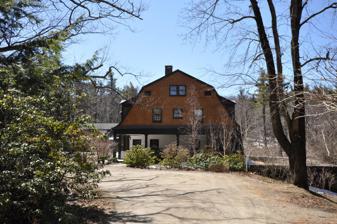
Building: Markham House (Dublin, New Hampshire)
Country: United States of America
Year built: 1898
Historic house in New Hampshire, United States United States historic place Markham House U.S. National Register of Historic Places Show map of New Hampshire Show map of the United States Location Snow Hill Rd., Dublin, New Hampshire Coordinates 42°54′11″N 72°4′6″W / 42.90306°N 72.06833°W / 42.90306; -72.06833 Area 0.4 acres (0.16 ha) Built 1898 ( 1898 ) Built by H.A. Patterson Architect Shepley, Rutan and Coolidge Architectural style Colonial Revival , Shingle Style MPS Dublin MRA NRHP reference No. 83004044 Added to NRHP December 18, 1983 The Markham House is an historic summer house on Snow Hill Road in Dublin, New Hampshire .  Built in 1898, it is one of two houses in the town to be designed by the prominent Boston architectural firm Shepley, Rutan and Coolidge , and is a prominent local example of Shingle style architecture.  The house was listed on the National Register of Historic Places in 1983. Description and history The Markham House stands in a rural setting west of the village center of Dublin, on the west side of Snow Hill Road a short way south of its junction with Main Street ( New Hampshire Route 101 ).  It is set in a small clearing on a slope with west-facing views of nearby Dublin Pond .  It is a three-story frame structure, with a gambrel roof and shingled exterior.  The roof hangs over a recessed porch on the ground floor, and its steep west face has a long shed-roof dormer whose windows are topped by shallow gables.  A service wing extends west from the main block. The house was designed by Shepley, Rutan and Coolidge and built in 1898 for Mrs. Hugh McKittrick, whose daughter later married George D. Markham.  It is one of two known designs by this firm in Dublin; the other is the main house of the Knollwood estate .  The area immediately west of the house was landscaped about 1910 by the Boston landscape designers Brent and Hall.  In the mid-20th century, the house was purchased by Gray Thoron, dean of the Cornell University Law School . See also National Register of Historic Places listings in Cheshire County, New Hampshire References